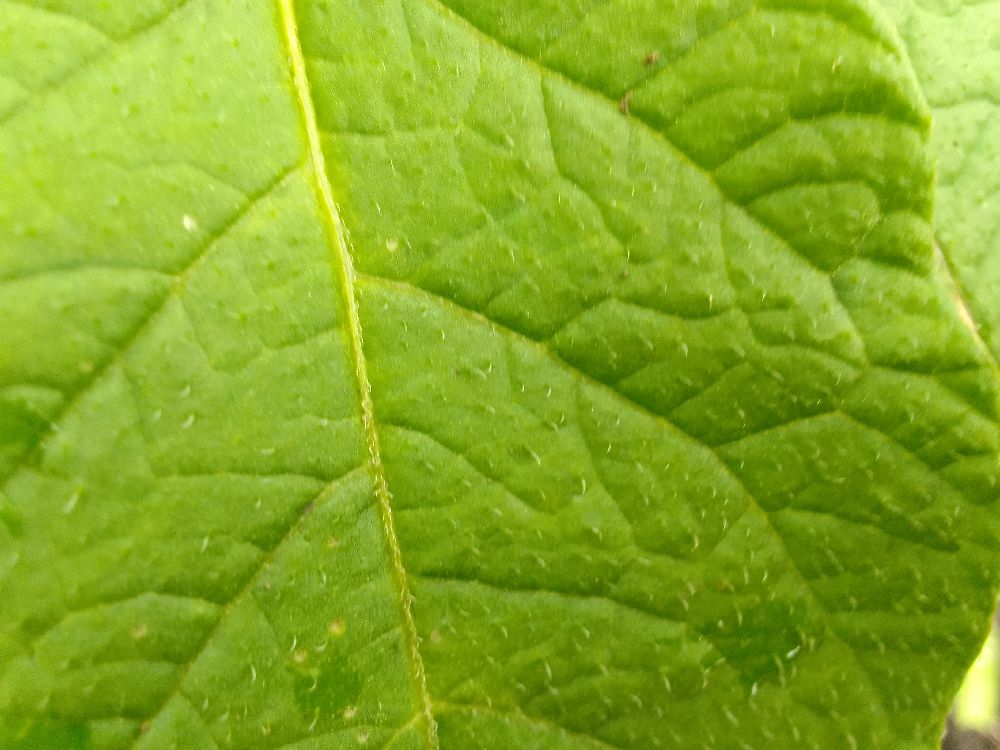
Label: Healthy